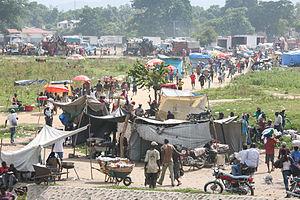
Les relations entre la République dominicaine et Haïti font référence aux relations diplomatiques entre la République dominicaine et la République d'Haïti. Les relations ont longtemps été complexes en raison des différences culturelles substantielles entre les deux nations et de leur partage de l'île d'Hispaniola, qui fait partie de l'archipel des Grandes Antilles dans la région des Caraïbes. Le niveau de vie en République dominicaine est considérablement plus élevé qu’en Haïti. La migration des Haïtiens appauvris et les différences culturelles profondes ont contribué à un conflit de longue date.